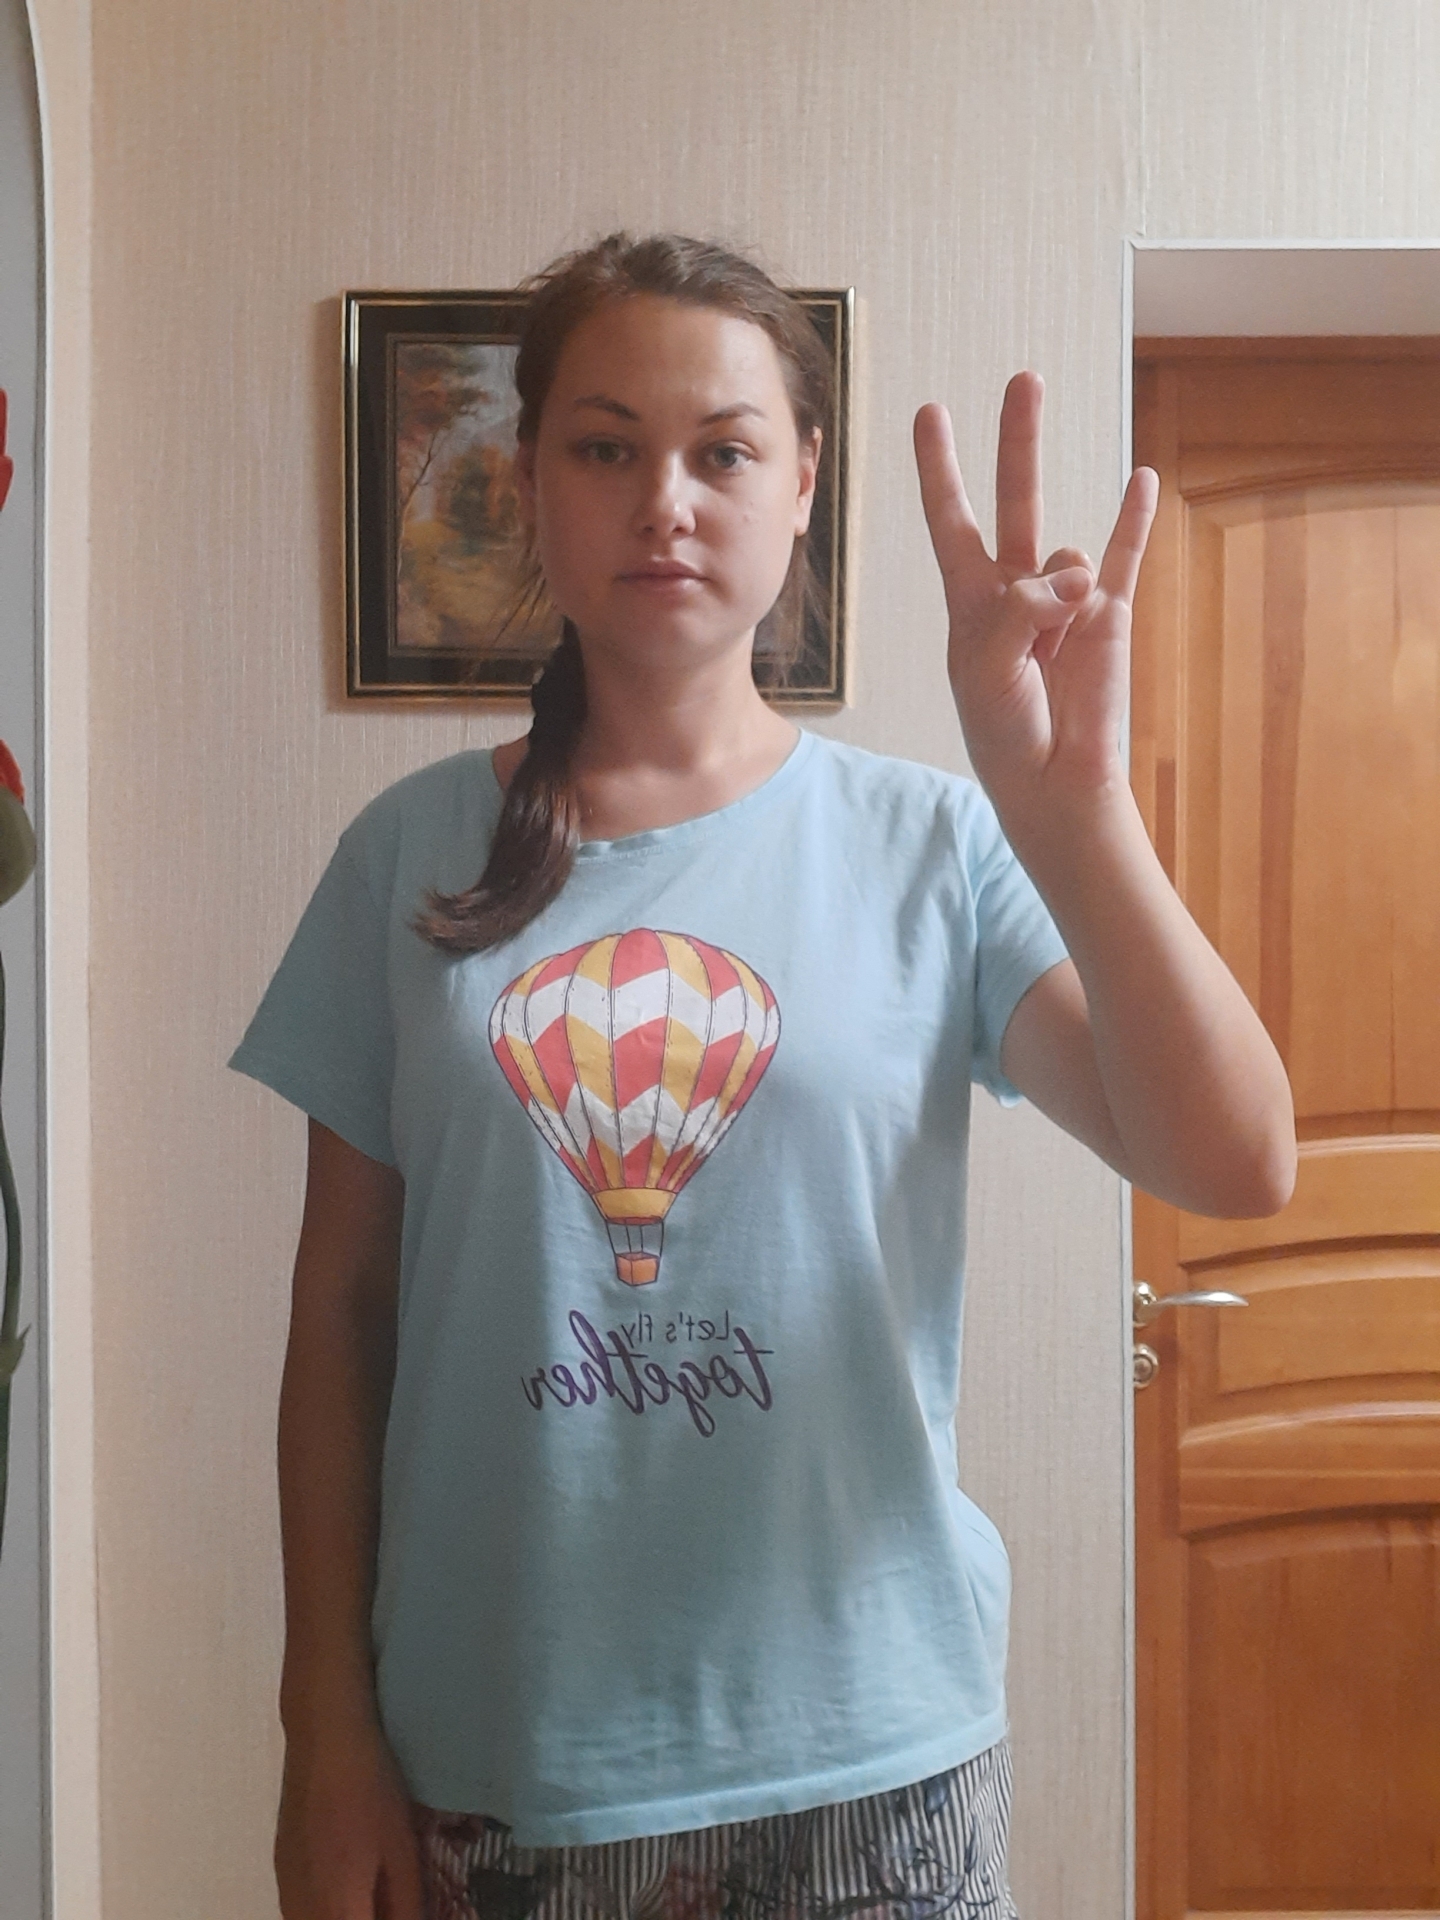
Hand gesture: three3